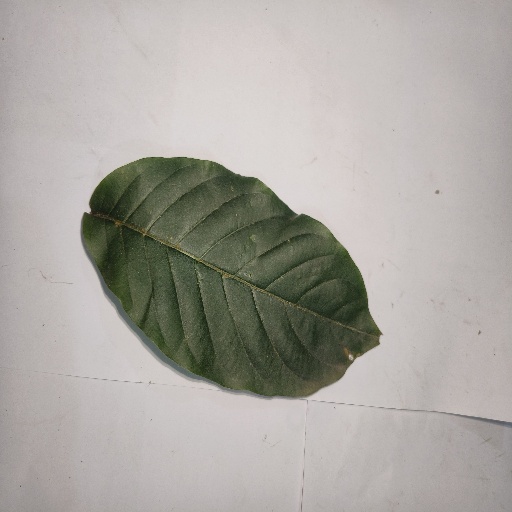
Species: HariTaki
Leaf condition: Healthy Leaf